Seaweed Mustache

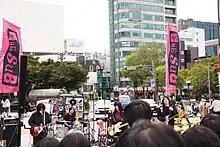
Seaweed Mustache performing at The Sub Festival 2023

Seaweed Mustache is a South Korean blackgaze band. The band currently consists of Choi Jihoon, Jeong Jooyi, Lee Wanki and Ban Jaehyeon. Since their formation in 2014, the band has released an EP "The Whistle" (2016) and two studio albums "Bombora" (2022) and "2" (2024).